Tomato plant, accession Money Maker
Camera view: tilt-top (135 deg); turntable rotation: 240 degrees
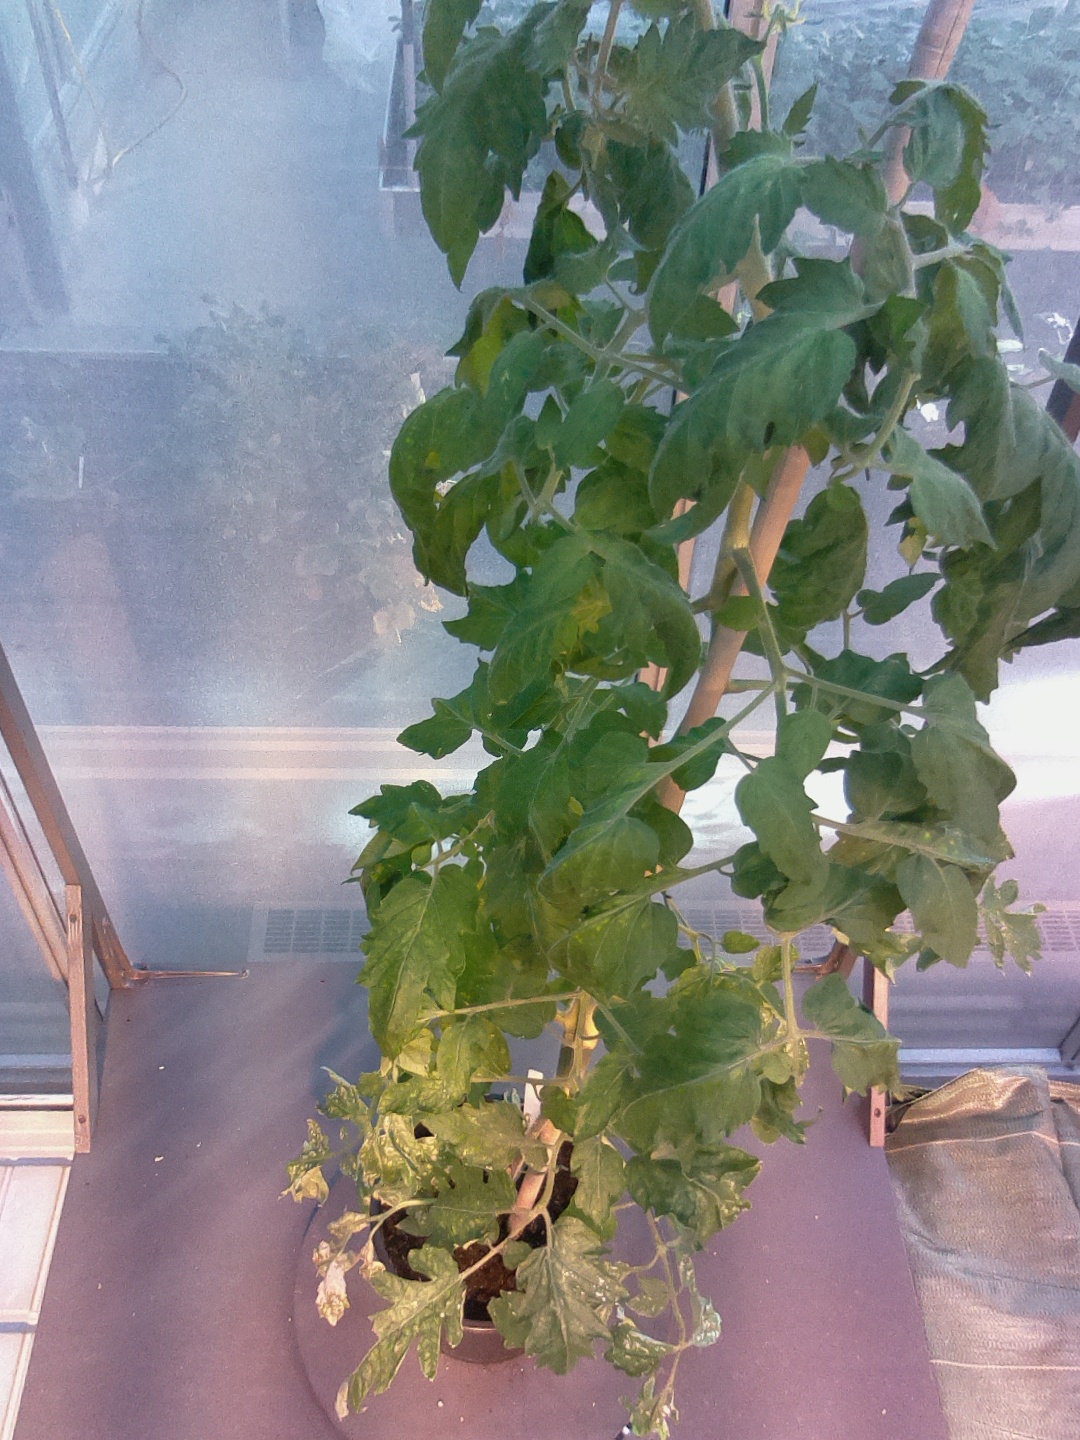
BBCH growth stage 67: Full flowering, 70%-80% of flowers open, more petals falling